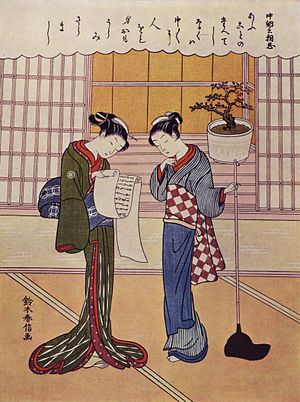
Suzuki Harunobu
To piger, ca. 1750, af Suzuki Harunobu.
Suzuki Harunobu var en japansk bloktrykskunstner og en af de mest kendte inden for "ukiyo-e"-stilen. Han blev i 1765 den første til at skabe fuldfarvetryk, hvilket gjorde de tidligere to- og trefarvetryk forældede. Harunobu anvendte mange specielle teknikker og afbillede mange typer af motiver, fra klassiske digte til datidens skønheder. Som mange af kunstnerne under Harunubus livstid skabte han også flere shunga, erotiska billeder. Flere kunstnere imiterede hans stil. Nogen, for eksempel Harushige, prøvede enddog at efterligne den store mester Harunobu.